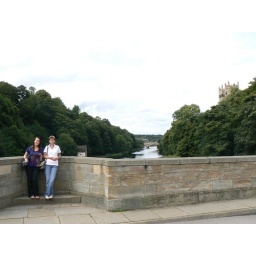
Helen and Janeene on bridge over river Wear - Durham